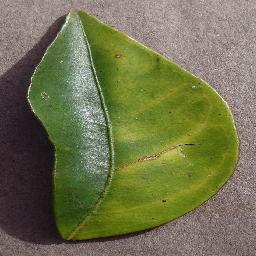
Label: Orange___Haunglongbing_(Citrus_greening)